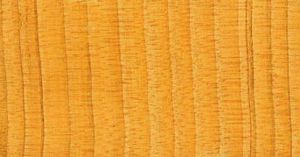
Cedertræ (materiale)
Cedertræ er holdbart og velduftende. Træet har en rødbrun farve.
Denne artikel omhandler træsorten cedertræ, der kommer fra arten Thuja plicata. For træslægten ceder, se Ceder.